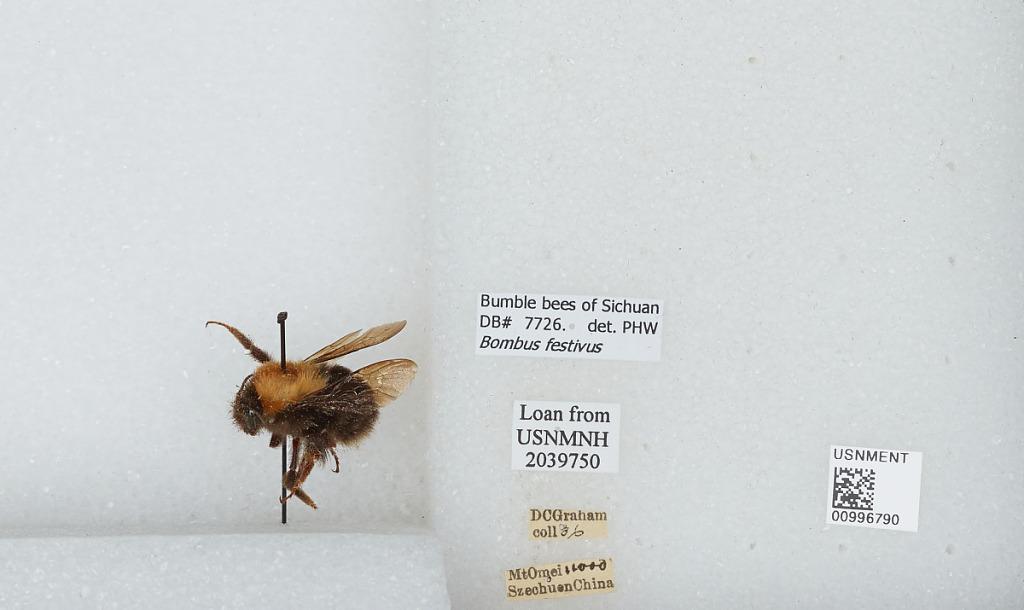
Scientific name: Bombus (Festivobombus) festivus Smith
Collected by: D. Graham
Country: China
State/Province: Sichuan
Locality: Mount Emei
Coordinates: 29.5197, 103.332
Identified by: W., P. H.